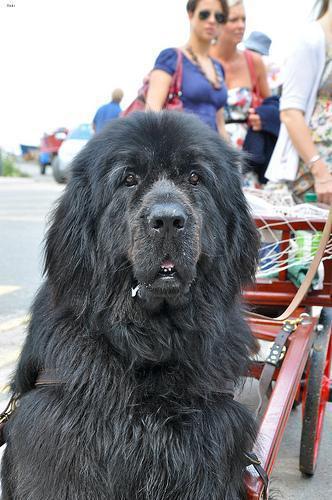
newfoundland